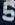
Number: 5